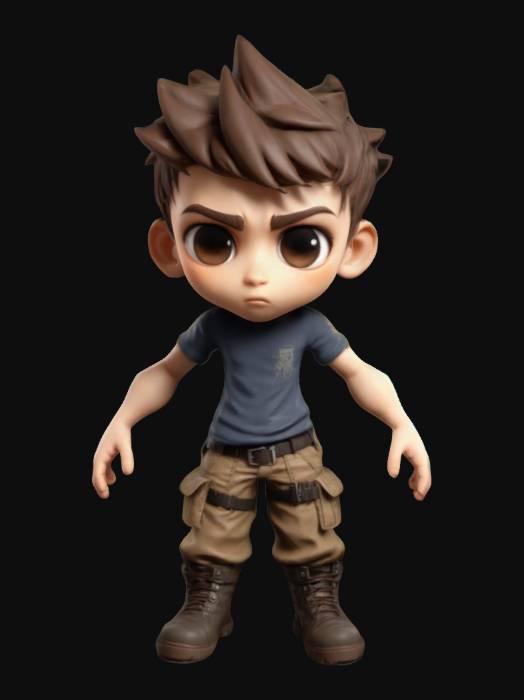
미적 점수 (1~10점): 8